Dam Square

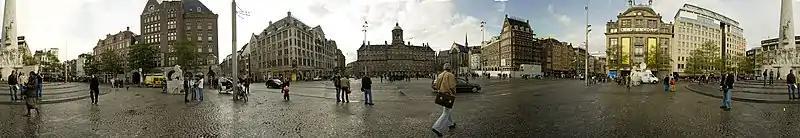

Dam Square was the central scene of the largest post-war civil disturbance in the Netherlands during the Amsterdam coronation riots on 30 April 1980.